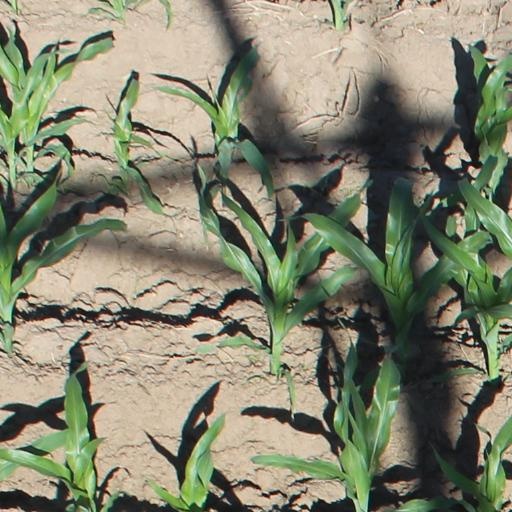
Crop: maize; corn